1978 FIFA World Cup

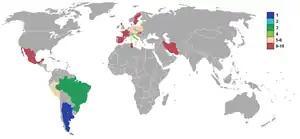

The first round produced several surprises. Poland won Group 2 ahead of world champions West Germany, after holding the Germans to a goalless draw and then beating Tunisia and Mexico. The Germans then beat Mexico 6–0, and finally played out a second goalless draw against Tunisia. Although they failed to qualify for the second round, Tunisia made history by beating Mexico 3–1 while trailing 0–1 at half time. It was the first time that any African team had won a match at the World Cup finals.